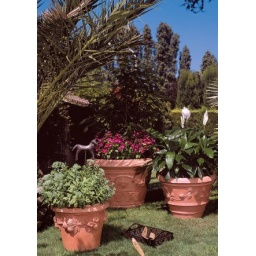
Conici "Linea Terra" - Pots for plants and flowers in rotomolded polyethylene